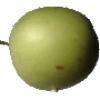
Label: apple_granny_smith